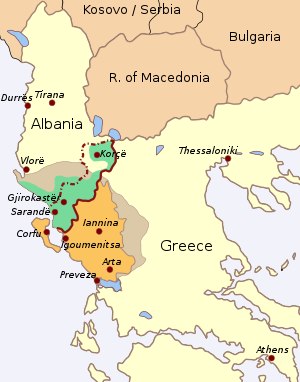
Albaniens historie / Folkevandringstiden og tidlig middelalder
Kort over området Epirus mellem det sydlige Albanien og det nordlige Grækenland.
Albaniens historie begyndte for mere end totusind år siden, da folkeslag af usikker etnisk oprindelse beboede det område, der udgør den moderne stat Albanien. Efter først at have været en del af Romerriget og det Byzantinske rige, og siden Osmannerriget blev Albanien en selvstændig stat i 1912. Landet har for nylig gennemgået en politisk transformation, hvor et kommunistisk styre er blevet afløst af et liberalt-kapitalistisk. Det forventes at Albanien indtræder som fuldbyrdigt medlem af NATO i 2009. Landet er også ansøgerland til medlemskab af EU.